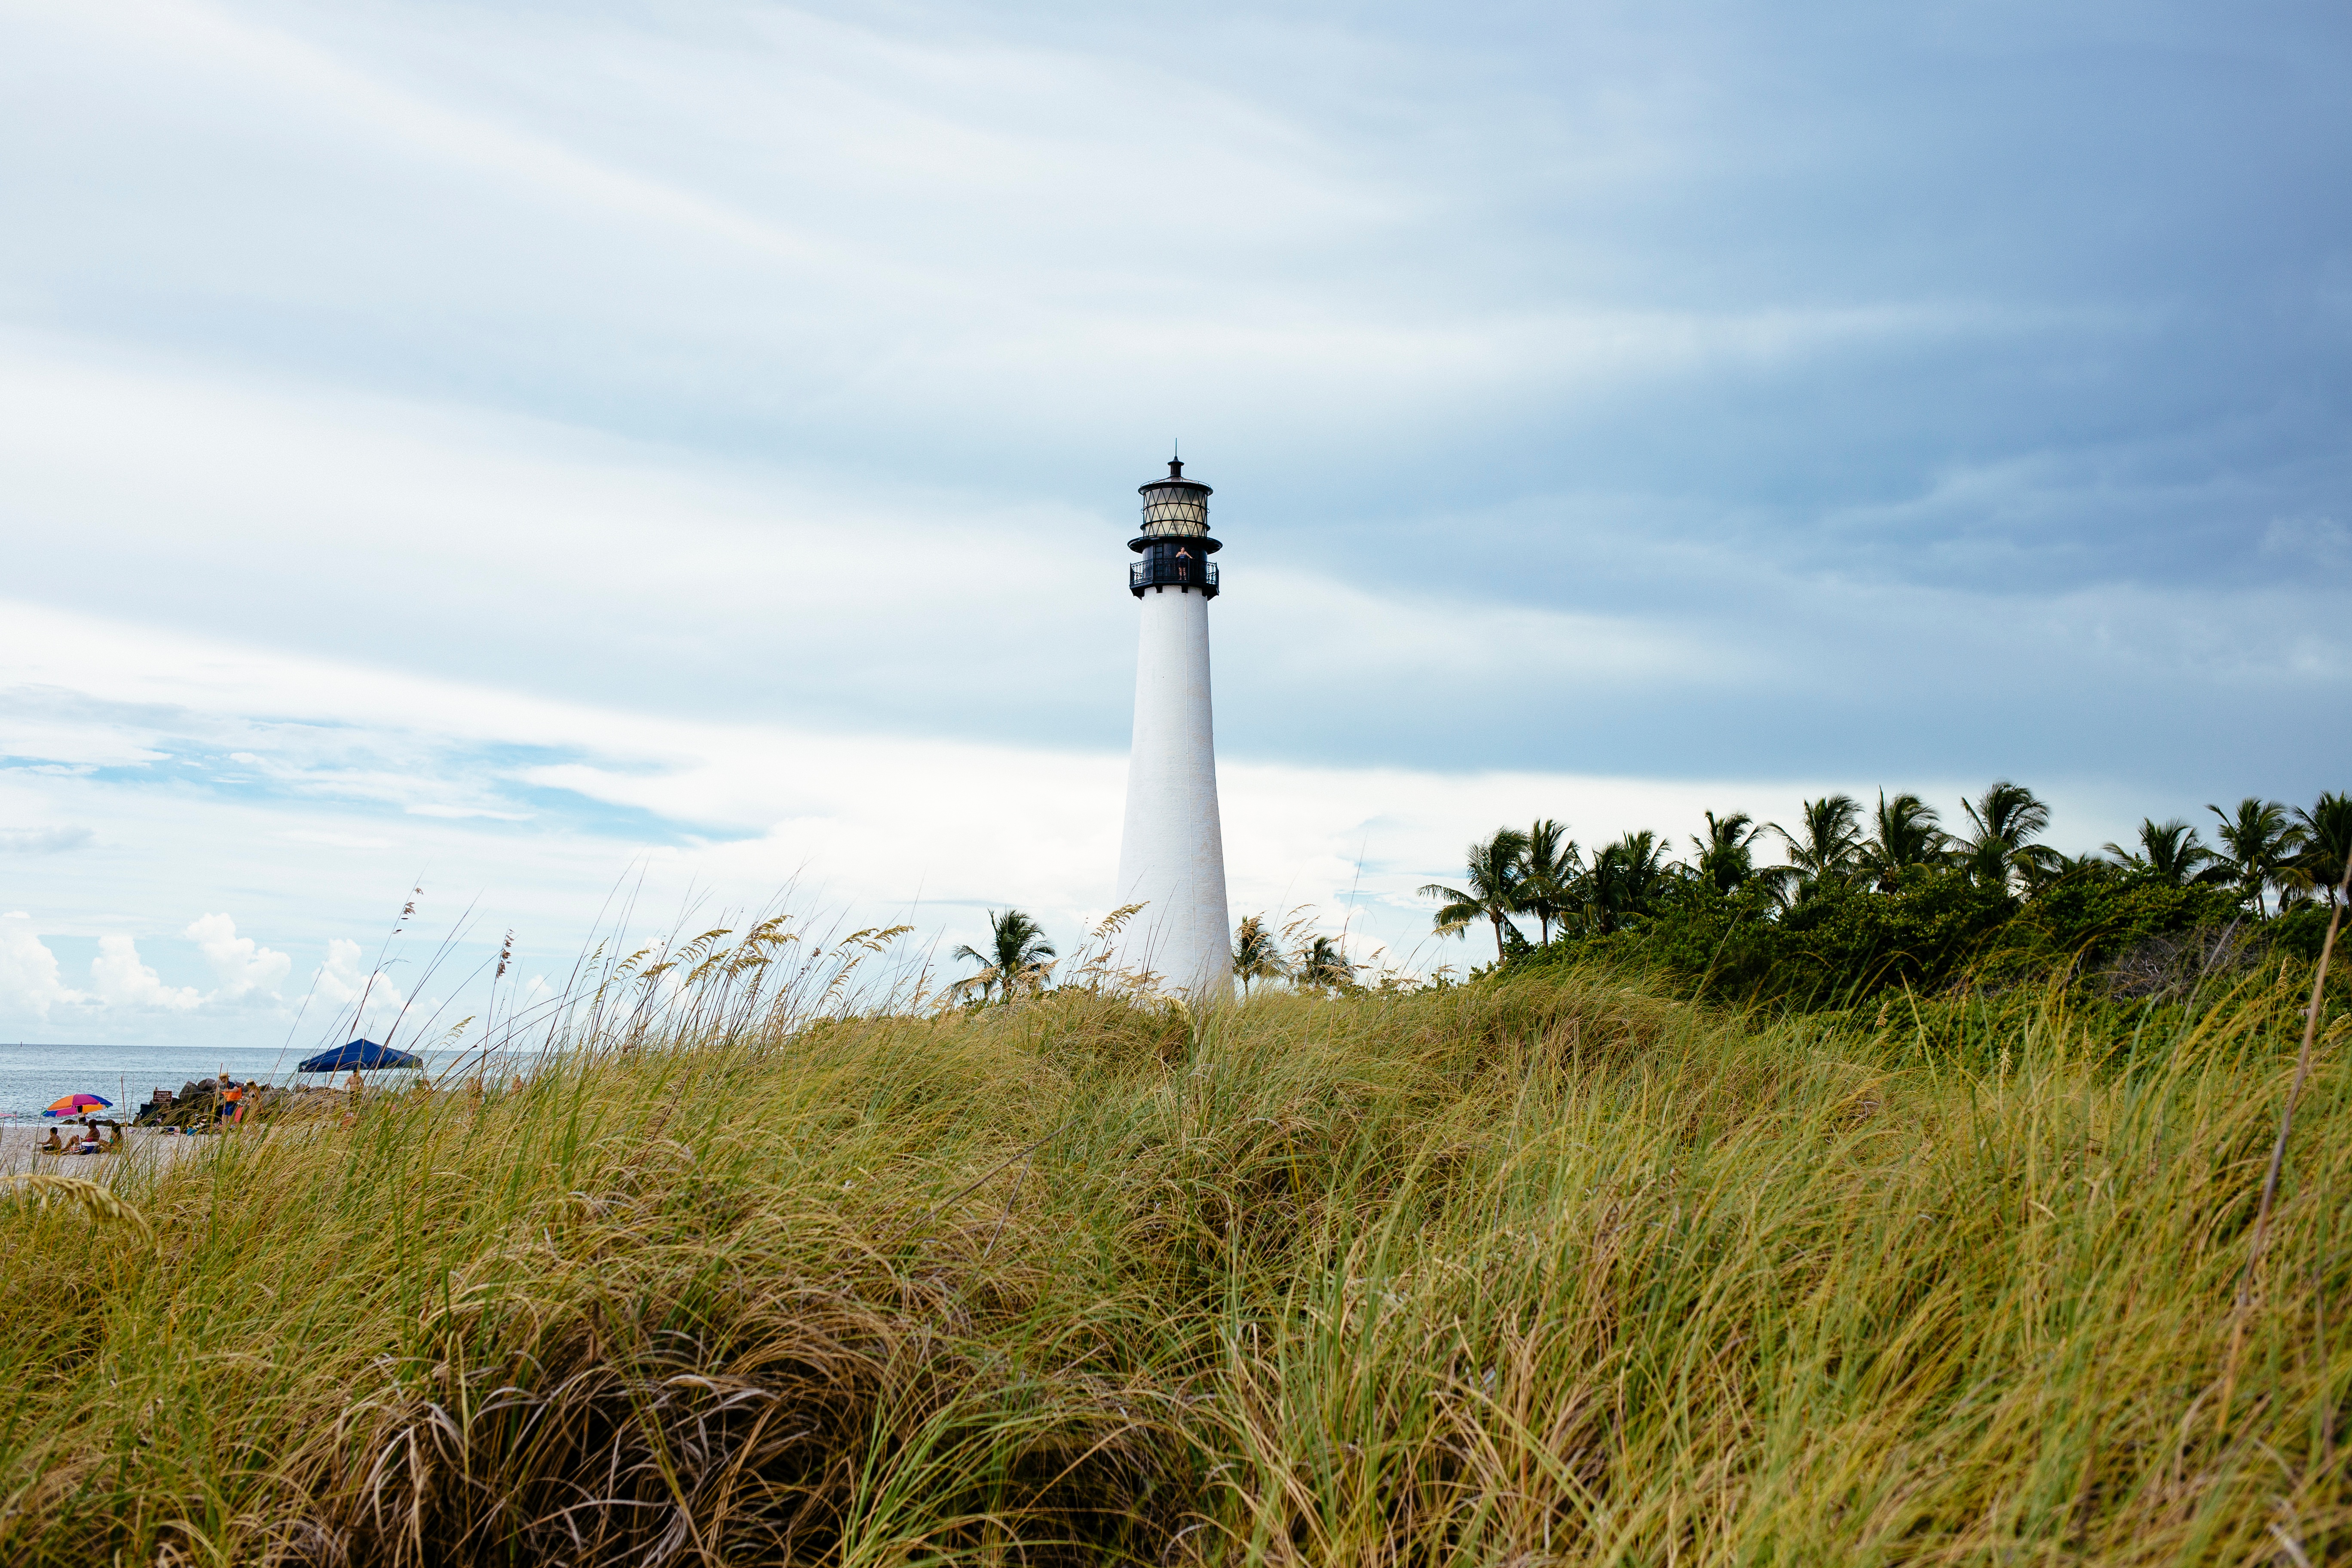
beach, sea, coast, ocean, horizon, cloud, lighthouse, prairie, hill, shore, wind, tower, habitat, rural area